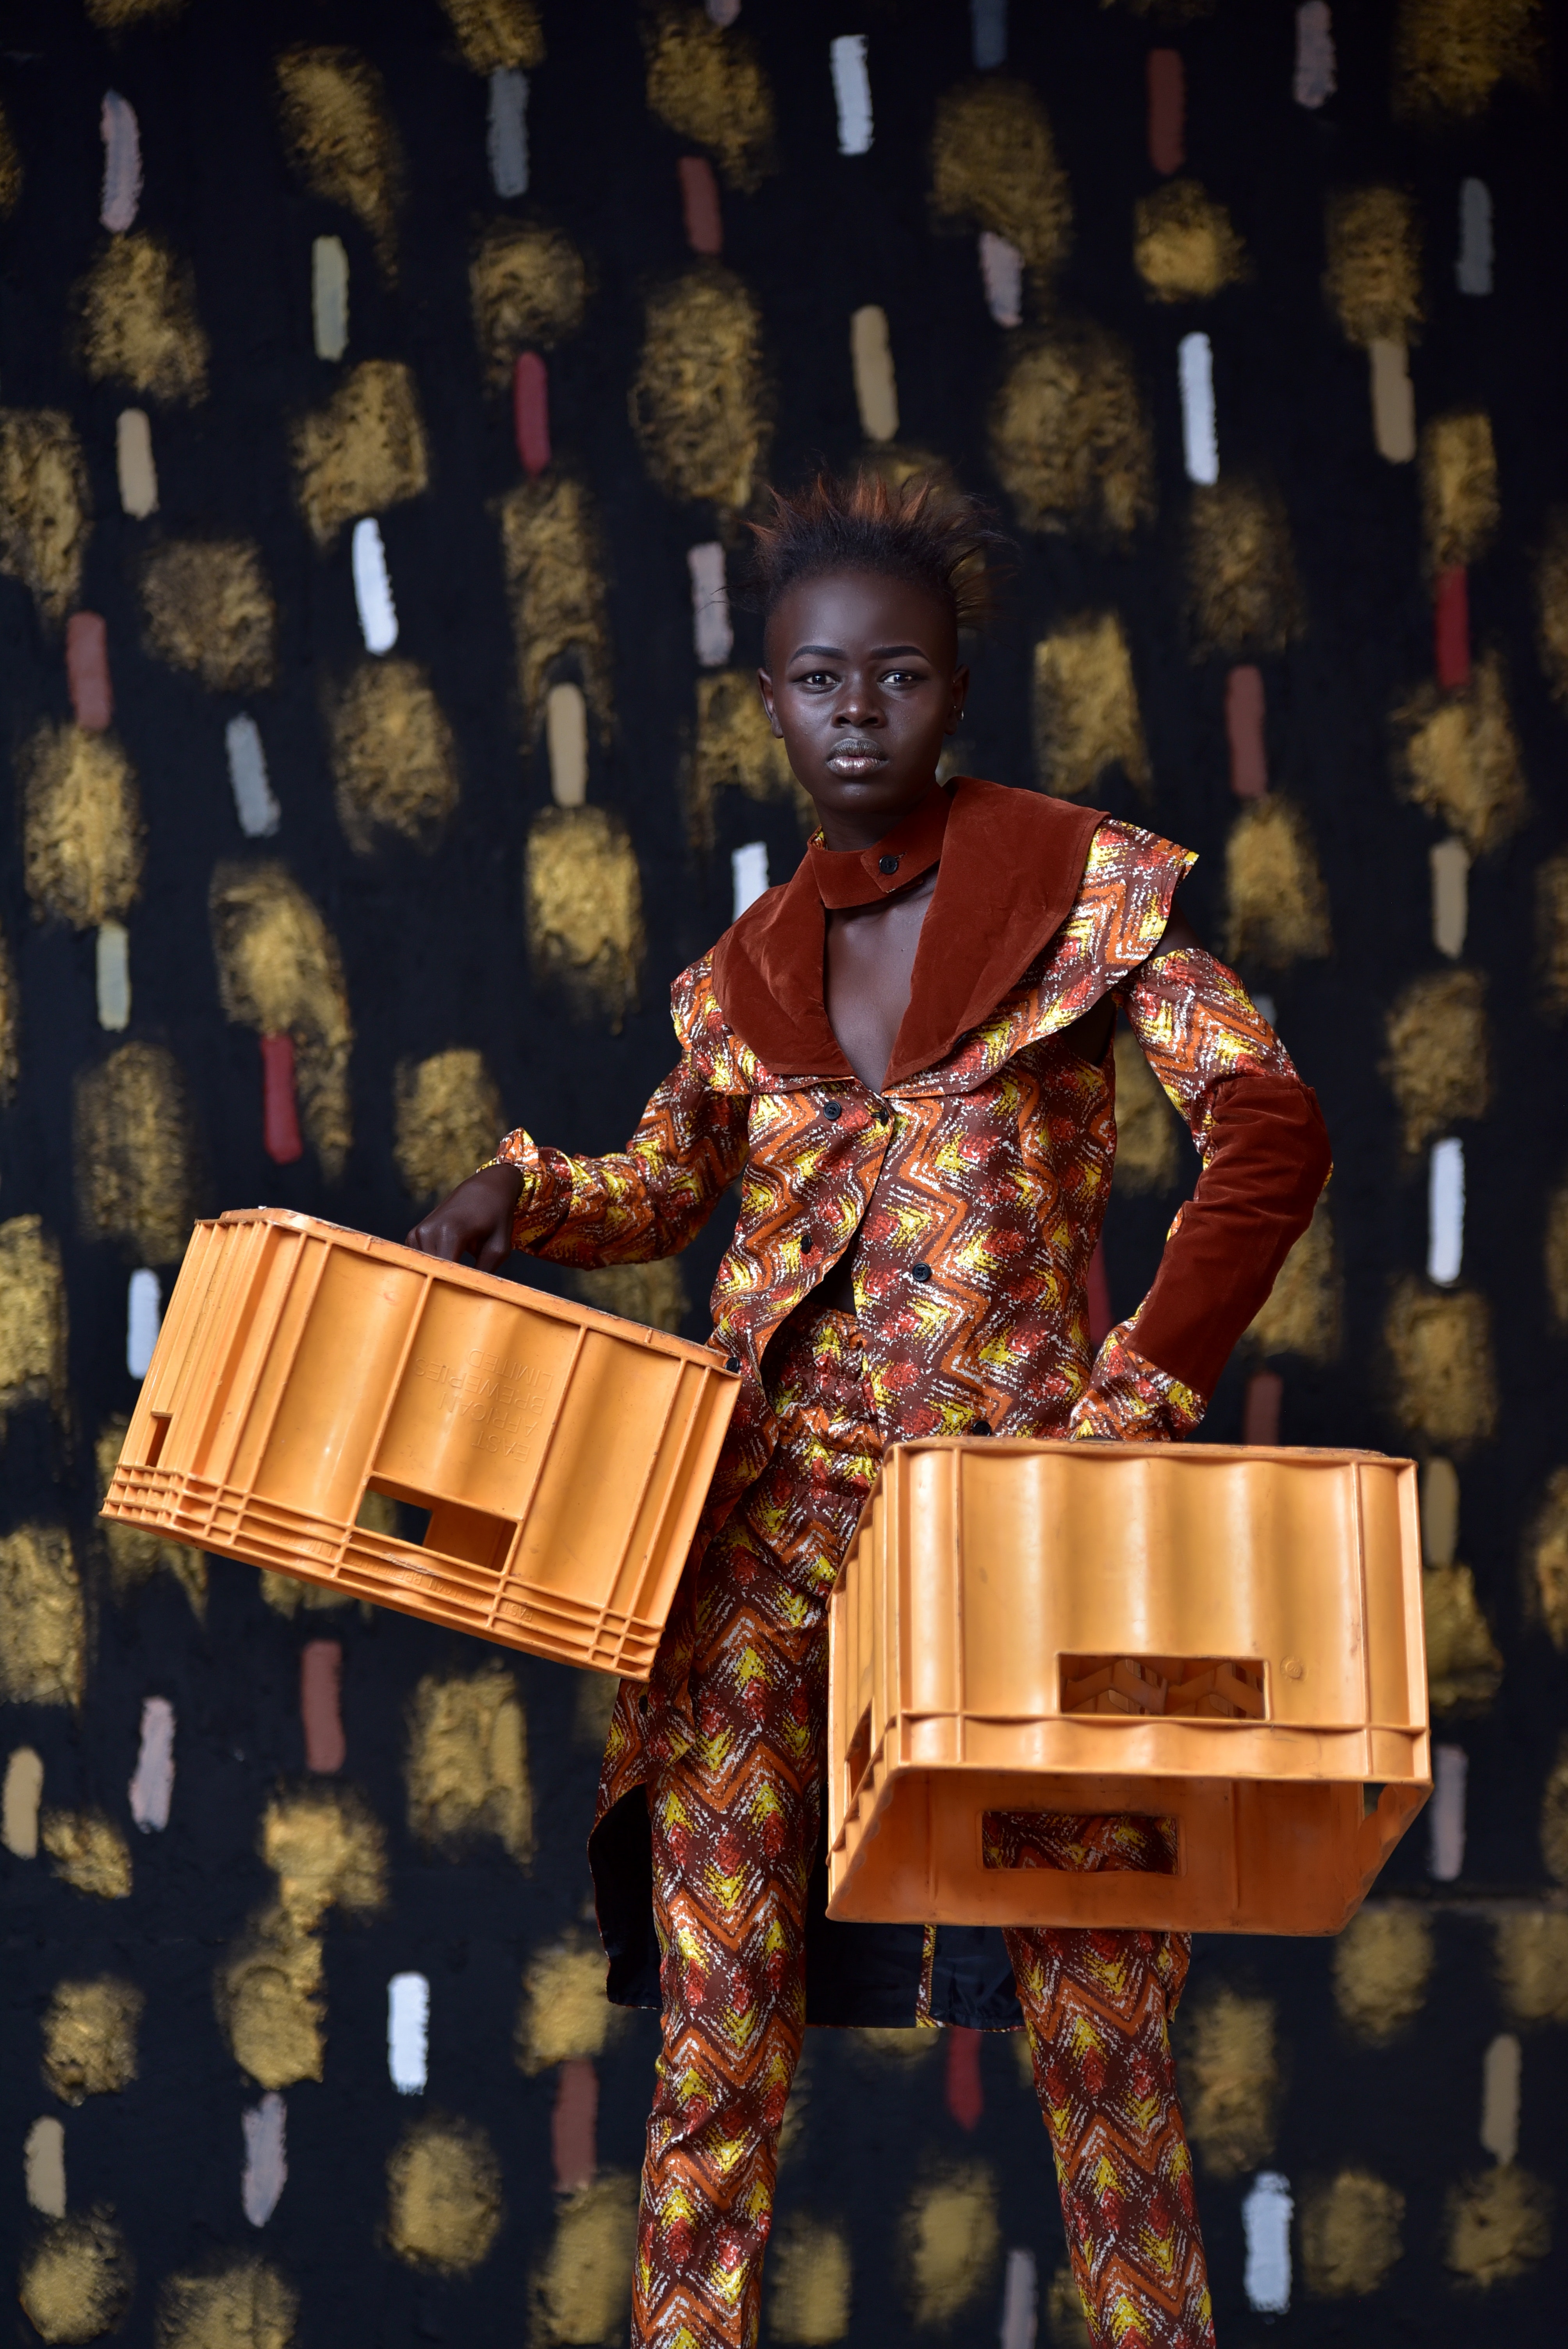
beautiful, beauty, container, crates, fashion, person, style, wear, woman